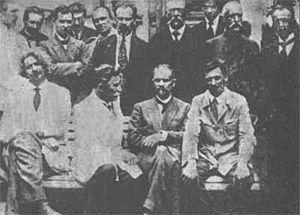
Gouvernement provisoire de Sibérie. Русский: Временное Сибирское правительство. Второй справа внизу - председатель Пётр Васильевич Волгодский
Alexandre Vassilievitch Koltchak, né le 4 novembre 1874 à Saint-Pétersbourg et fusillé le 7 février 1920 à Irkoutsk, est un officier de marine russe, océanographe et hydrographe, qui participa ou dirigea plusieurs explorations polaires, pour l’Académie des sciences de Russie. Il se distingue lors du siège de Port-Arthur, pendant la guerre russo-japonaise, notamment en coulant un croiseur japonais. Après la guerre, il est l’un des rénovateurs de la flotte russe et participe à la création de l’état-major général de la marine, l’équivalent de la Stavka. En 1916, du fait de ses actes d’héroïsme et de ses compétences, il devient le plus jeune vice-amiral de la Marine impériale et commande la flotte de la mer Noire.